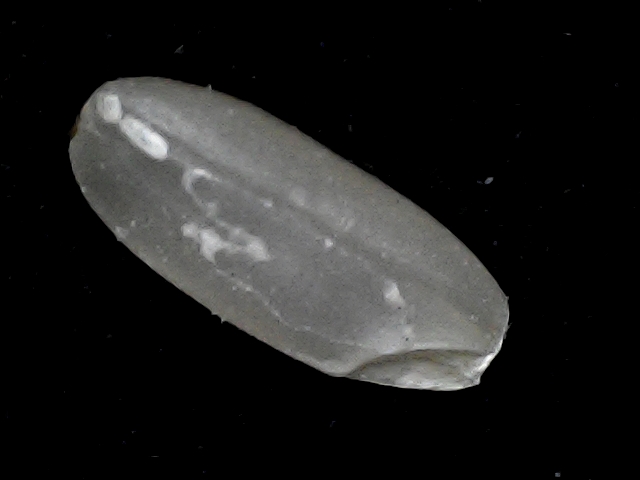
Rice variety: BR22